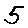
Label: 5